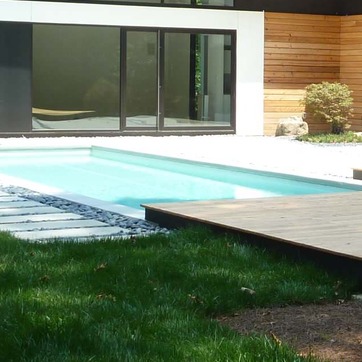
Material: water